Wrestle Kingdom 9

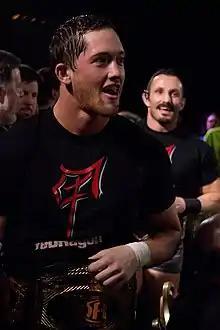
Bobby Fish and Kyle O'Reilly, two black-haired Caucasian men in black reDRagon T-shirts with the ROH World Tag Team Championship belts

The first match of the PPV show saw reDRagon (Kyle O'Reilly and Bobby Fish) defending the IWGP Junior Heavyweight Tag Team Championship against Forever Hooligans (Alex Koslov and Rocky Romero), Time Splitters (Alex Shelley and Kushida), and the Young Bucks (Matt Jackson and Nick Jackson). Romero performed the "Forever Clothesline" (multiple corner clotheslines) and double clotheslines on his opponents. A series of dives out of the ring culminated in Kushida diving from the turnbuckles onto his opponents on the floor. Although Time Splitters followed with a neckbreaker-moonsault combination on Nick, the three-count for a pinfall was stopped at two. The Young Bucks started a "Superkick Party" (multiple superkicks) and continued with a "Meltzer Driver" (assisted Tombstone piledriver) on Koslov, but the pin was again broken up. ReDRagon took over with a backbreaker and diving knee drop on Shelley, a double arm DDT and wheelbarrow suplex on Matt, and a super falcon arrow by Fish on Nick. The first "Chasing the Dragon" kick/brainbuster combination attempt was countered by an inside cradle by Koslov for a two count, but the second "Chasing the Dragon" attempt succeeded; O'Reilly pinned Koslov to retain the title at 13 minutes and 1 second.